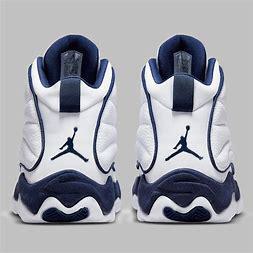
Brand: Jordan
Model: Pro Strong